Rafael Gambra Ciudad

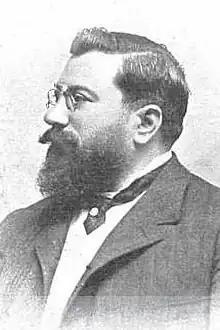
Juan Vázquez de Mella

In terms of general inspiration Gambra is broadly defined as fitting within the Platonic tradition but indebted mostly to St. Thomas Aquinas and occasionally referred to as member of the neo-scholastic school. His views on Christianity were influenced by Gustave Thibon, Etienne Gilson, Romano Guardini and partially Max Scheler. He is also often referred to as embracing philosophic threads of Albert Camus and other French existentialists, while in theory of politics and state following Alexis de Tocqueville, Karl von Vogelsang and especially Juan Vázquez de Mella.